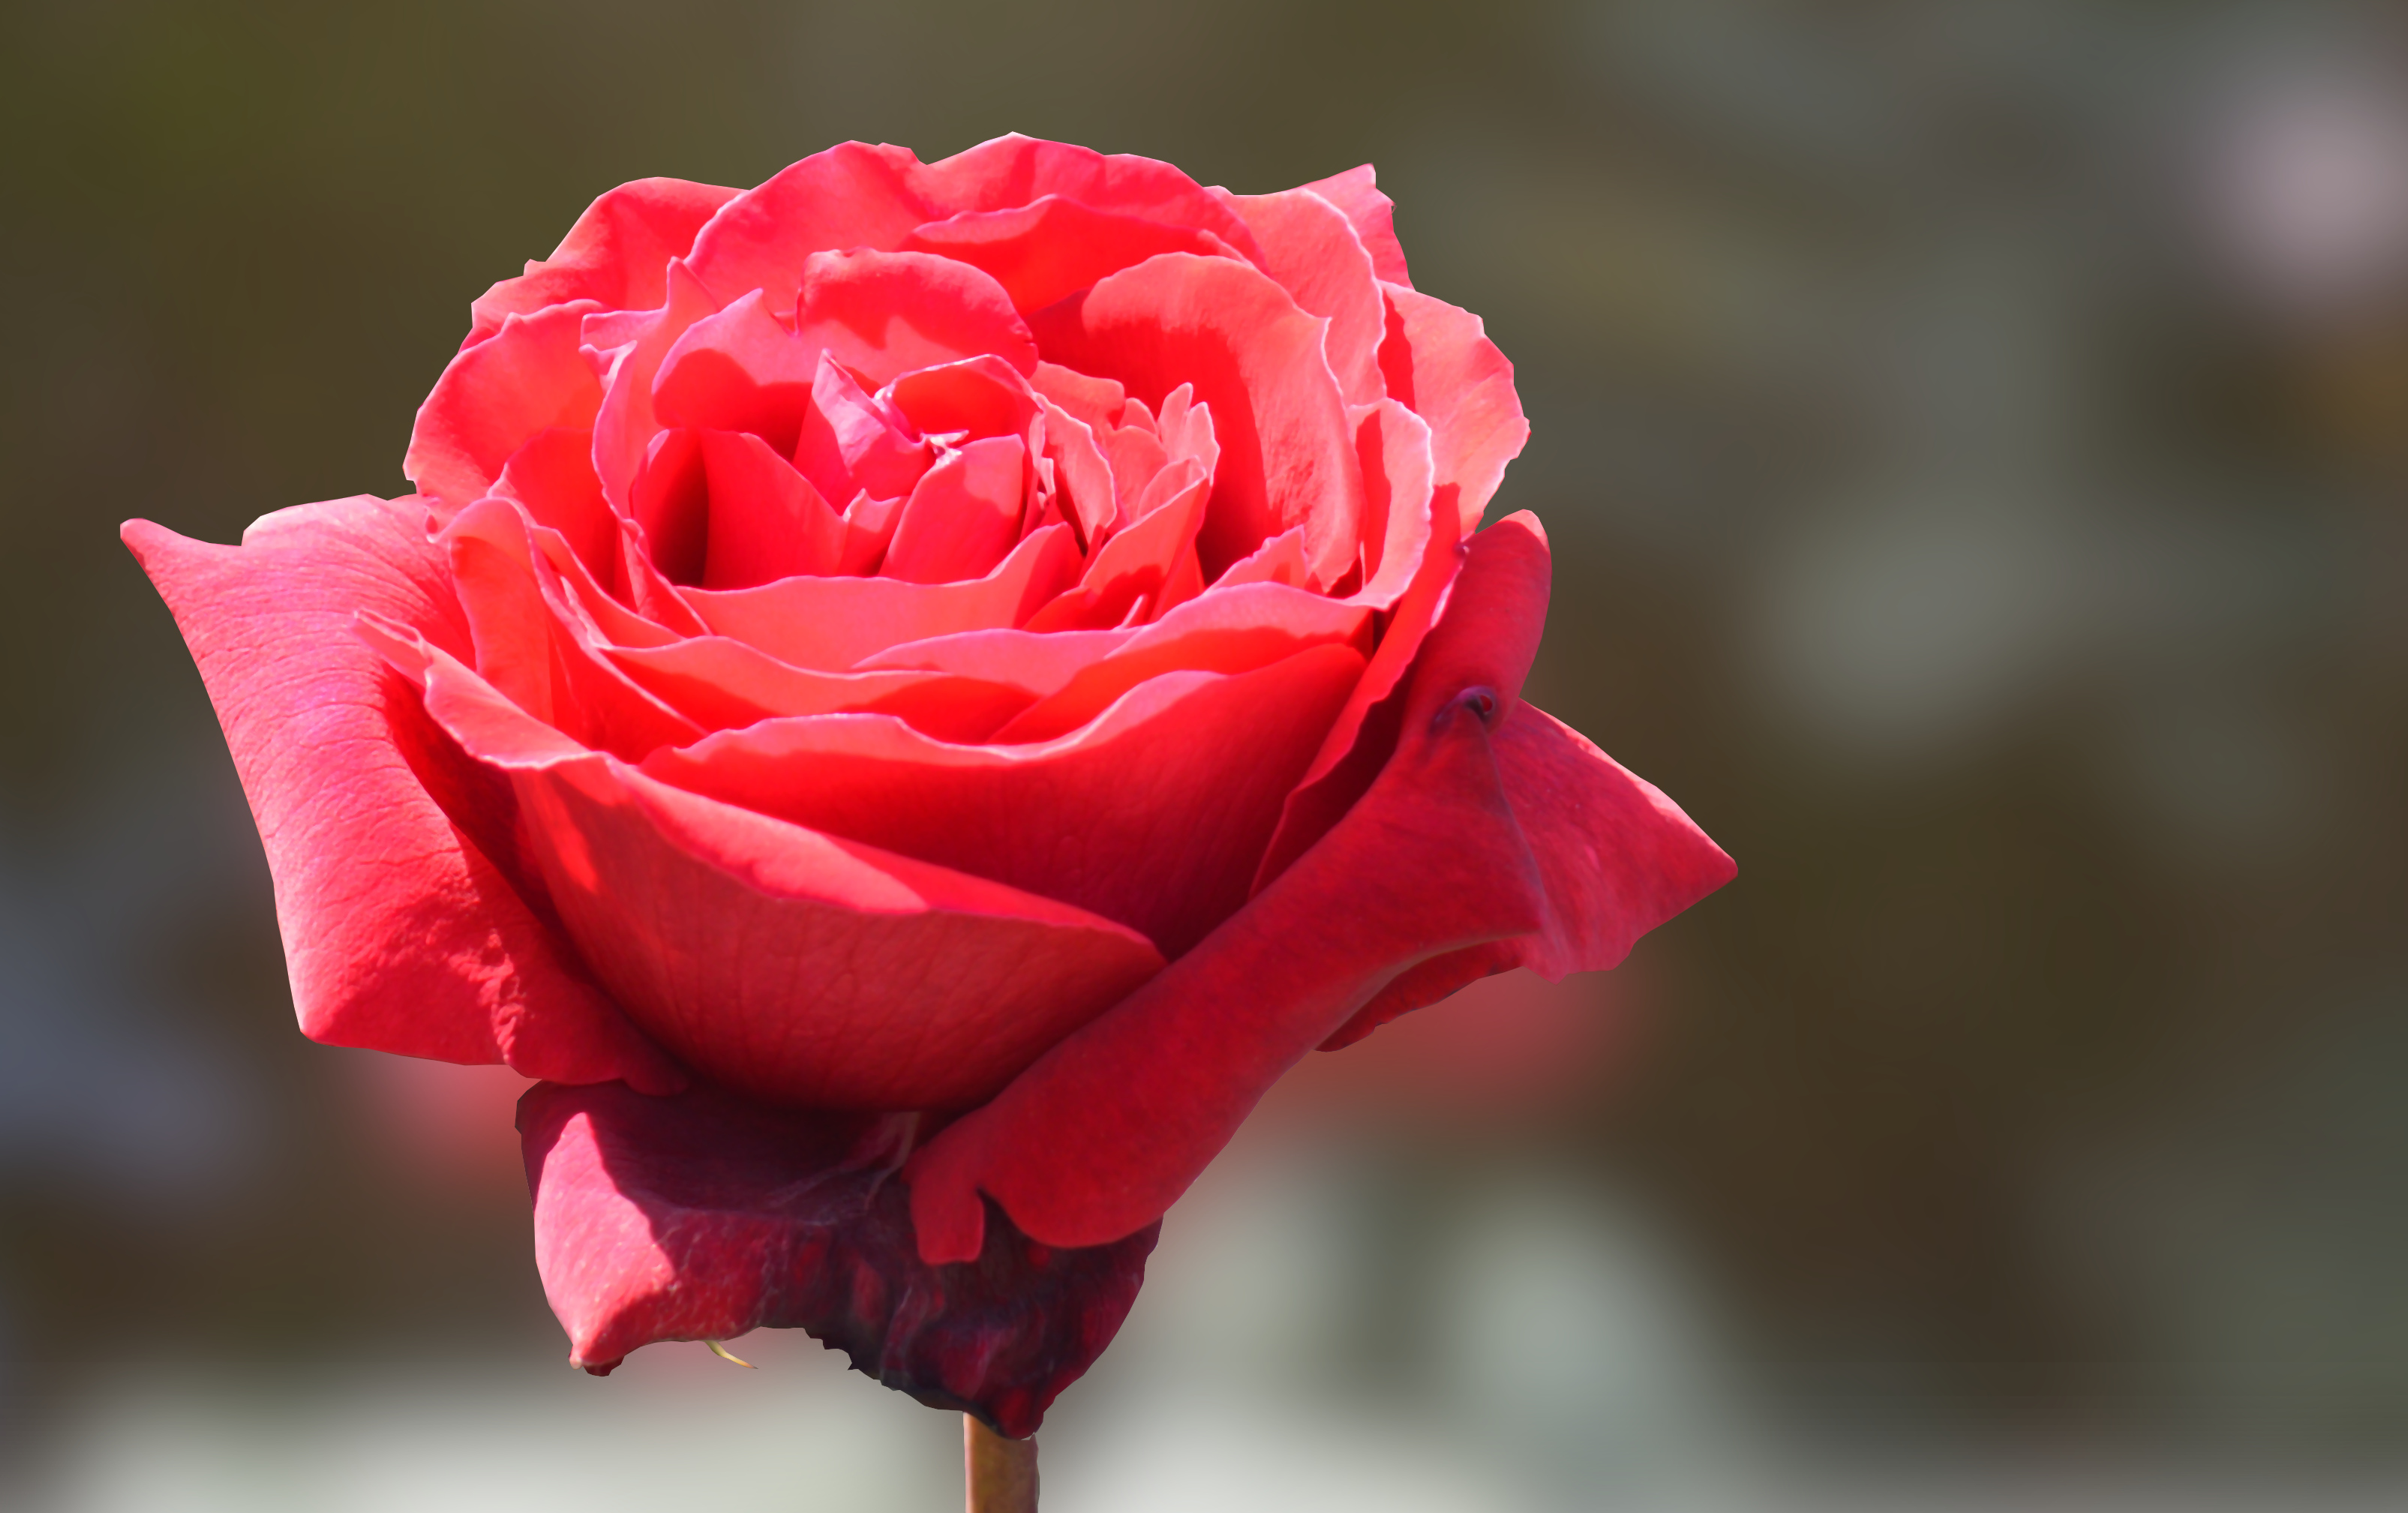
rose, red, red rose, flower, bloom, plant, beauty, romantic, garden, love, rose blossom, romance, beautiful, blossom, fragrance, valentine, petals, garden roses, flowering plant, petal, floribunda, Hybrid tea rose, pink, rose family, rosa centifolia, china rose, rose order, botany, rosa wichuraiana, cut flowers, camellia, plant stem, annual plant, pink family, perennial plant